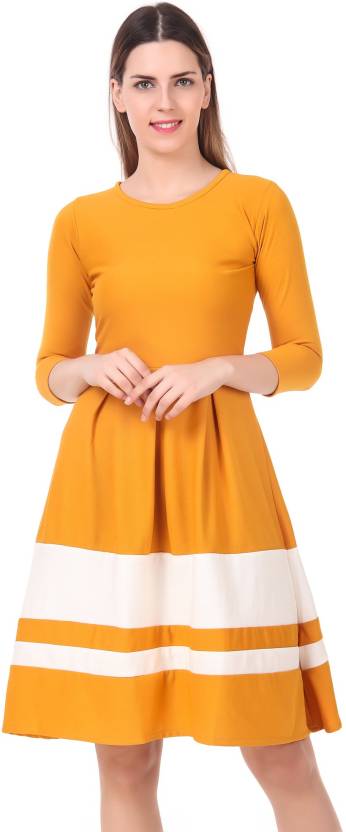
Product: Women Fit and Flare Yellow Dress
Price: ₹249
Colors: Yellow
Description: DYRECTDEALS wrap with a Trendy design dress with Vibrant color for an elegant touch of Fabric completely Soft, Stretchable and Comfortable wear wrap with amazing design of Solid Hem Cut Dress to make a perfect addition to your wardrobe collection.DYRECTDEALS products have been extensively crafted to ensure the wearer enjoys a perfect wear for party & festival season or as casual wear. This Hem Cut solid dress for women comes in polyester Fabric. This Dress can be Gift some one also. A perfect collection of Festival season.